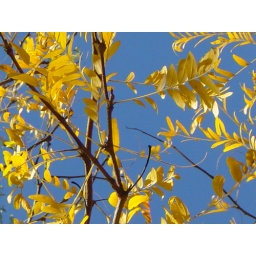
yellow against the blue sky